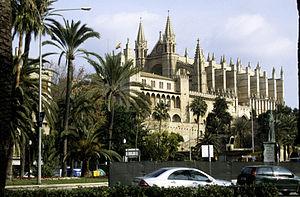
Cet article recense les timbres d'Espagne émis en 2007 par Correos, la poste espagnole.